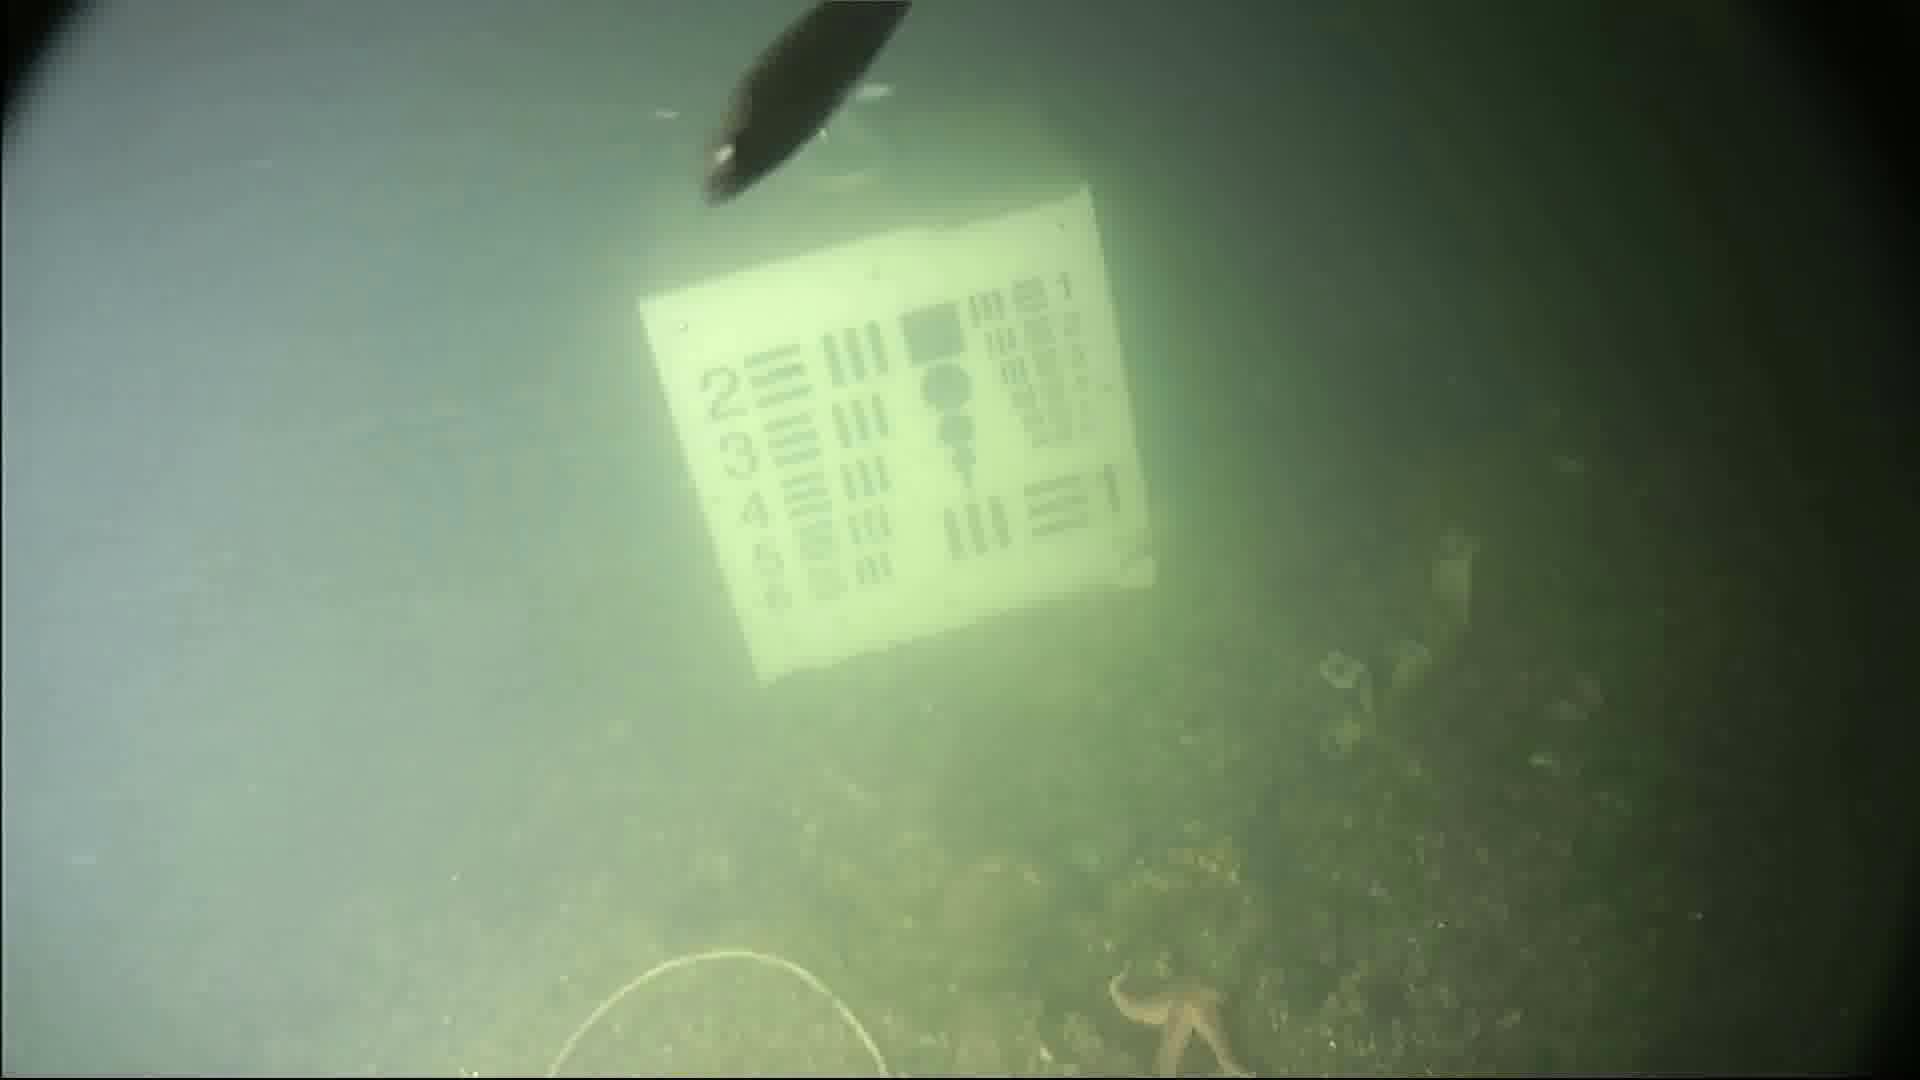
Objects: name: starfish
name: small_fish